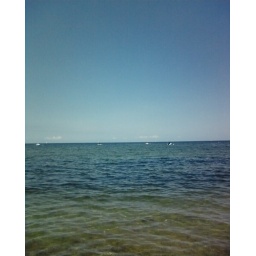
the annual company beach party over at the prez's beach house in sagamore. summer 2008.